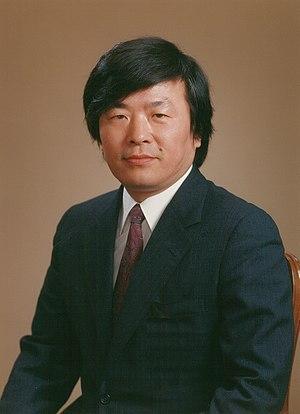
Susumu Tonegawa est un scientifique japonais qui a obtenu le prix Nobel de physiologie ou médecine en 1987 pour « sa découverte du principe génétique de la génération de la diversité des anticorps. » Bien qu'il ait obtenu le prix pour son travail en immunologie, Tonegawa est un biologiste moléculaire de formation. Plus tard, il s'est intéressé aux bases moléculaires et cellulaires de la formation de la mémoire. Il a reçu le Prix Gairdner en 1983.